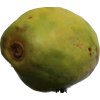
Label: papaya